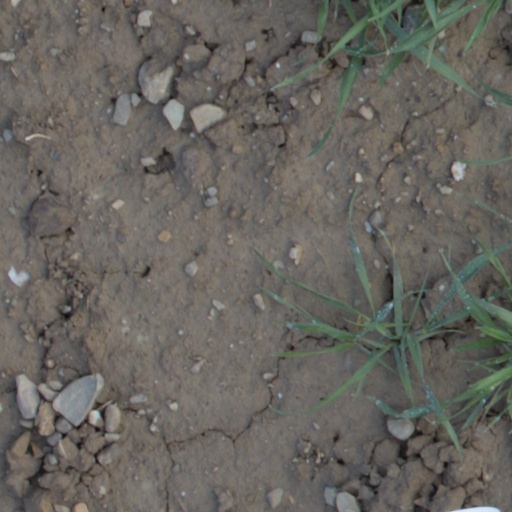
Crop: wheat